Vasa Children's Home

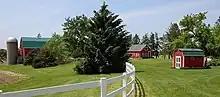
A promotional photograph of the agricultural buildings on the site of the former orphanage taken in 2008.

About the historical significance of the location, they expressed gratitude on their Facebook page for the patrons who told them stories of when the home was still in operation. "We have had so many wonderful community members share their personal stories of Vasa Children's Home. We love our community and want to embrace the history of our home."